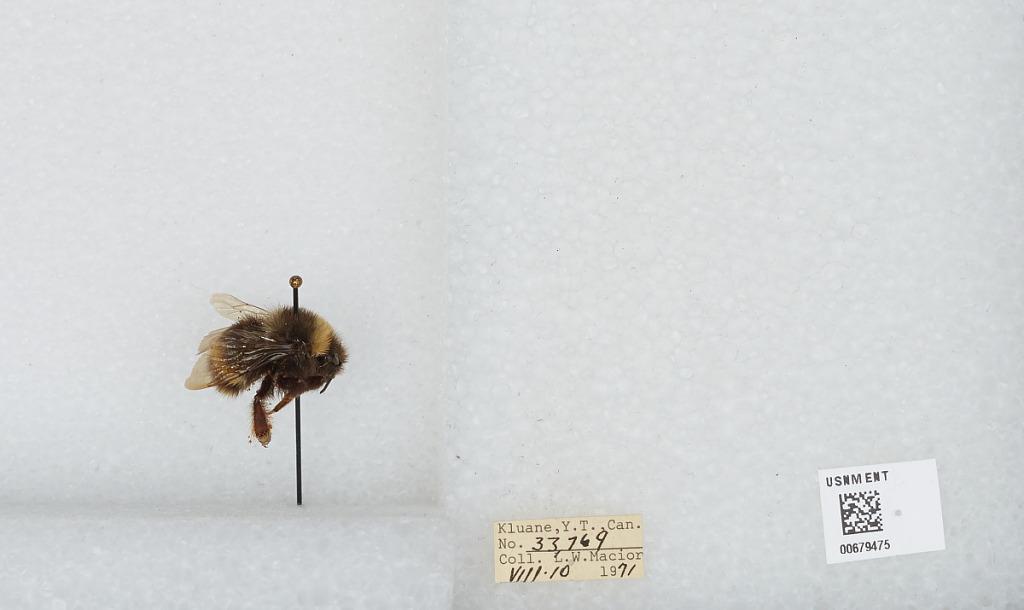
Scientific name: Bombus (Bombus) occidentalis Greene
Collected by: L. Macior
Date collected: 1971-8-10
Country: Canada
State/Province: Yukon Territory
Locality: Kluane
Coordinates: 60.75, -139.5